Camp Grant, Arizona

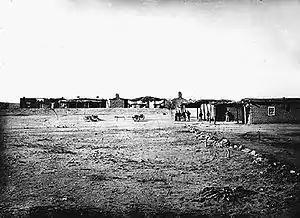
Camp Grant, photographed by John Karl Hillers in 1870.

Camp Grant was the name used from 1866 to 1872 for the United States military post at the confluence of the San Pedro River and Aravaipa Creek in the Arizona Territory. It is near the site of the Camp Grant massacre.